Carp Hills

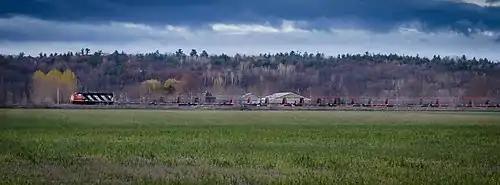
Carp Ridge as seen from the east

The hills have a high biodiversity of more than 600 species of plants and animals, including species at risk. Its wetlands contribute clean water year round to the Carp River through surface streams and underground aquifers, which in turn provide the water supply to local wells.